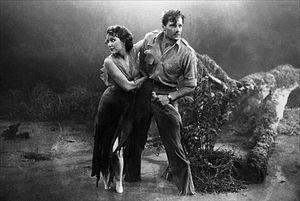
Ellis F. « Bud » Thackery — né le 31 janvier 1903 à Shawnee, mort le 15 juillet 1990 à Los Angeles — est un directeur de la photographie et technicien des effets visuels américain.
Les Chasses du comte Zaroff est un film américain de Ernest B. Schoedsack et Irving Pichel, sorti en 1932. Il s'agit d'une adaptation pour le grand écran d'une nouvelle de Richard Connell, The Most Dangerous Game.
Le sadisme et le masochisme sont deux thèmes présents dans le septième art. Plutôt que de parler de sadomasochisme ou BDSM au cinéma, cet article sépare le sadisme du masochisme, ce qui permet de traiter l'ensemble des films, qu'ils abordent la seule thématique du sadisme, ou bien celle du masochisme, et sans qu'il soit forcément et uniquement question de jeux sexuels contractuels.
Henry W. Gerrard, né vers 1894 au Canada, mort le 19 novembre 1934, est un directeur de la photographie canadien.
Archie Marshek — né le 15 février 1902 à Cass Lake, mort le 29 mars 1992 à Lawton — est un monteur américain, membre de l'ACE.